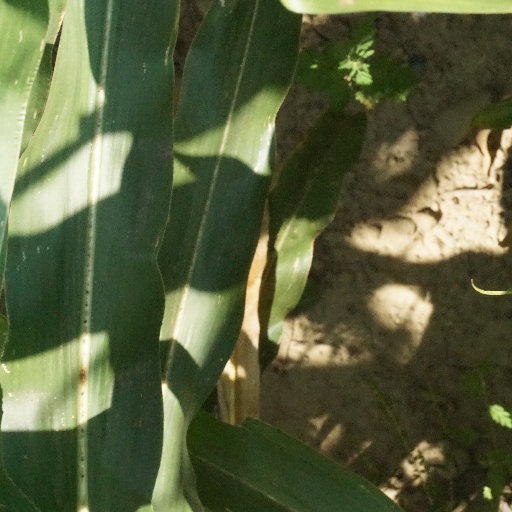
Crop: maize; corn